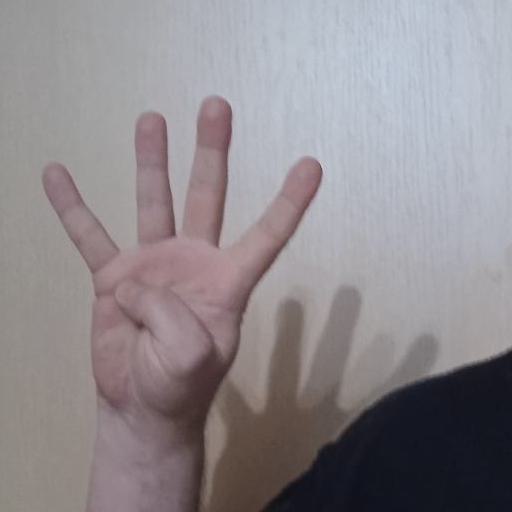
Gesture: four